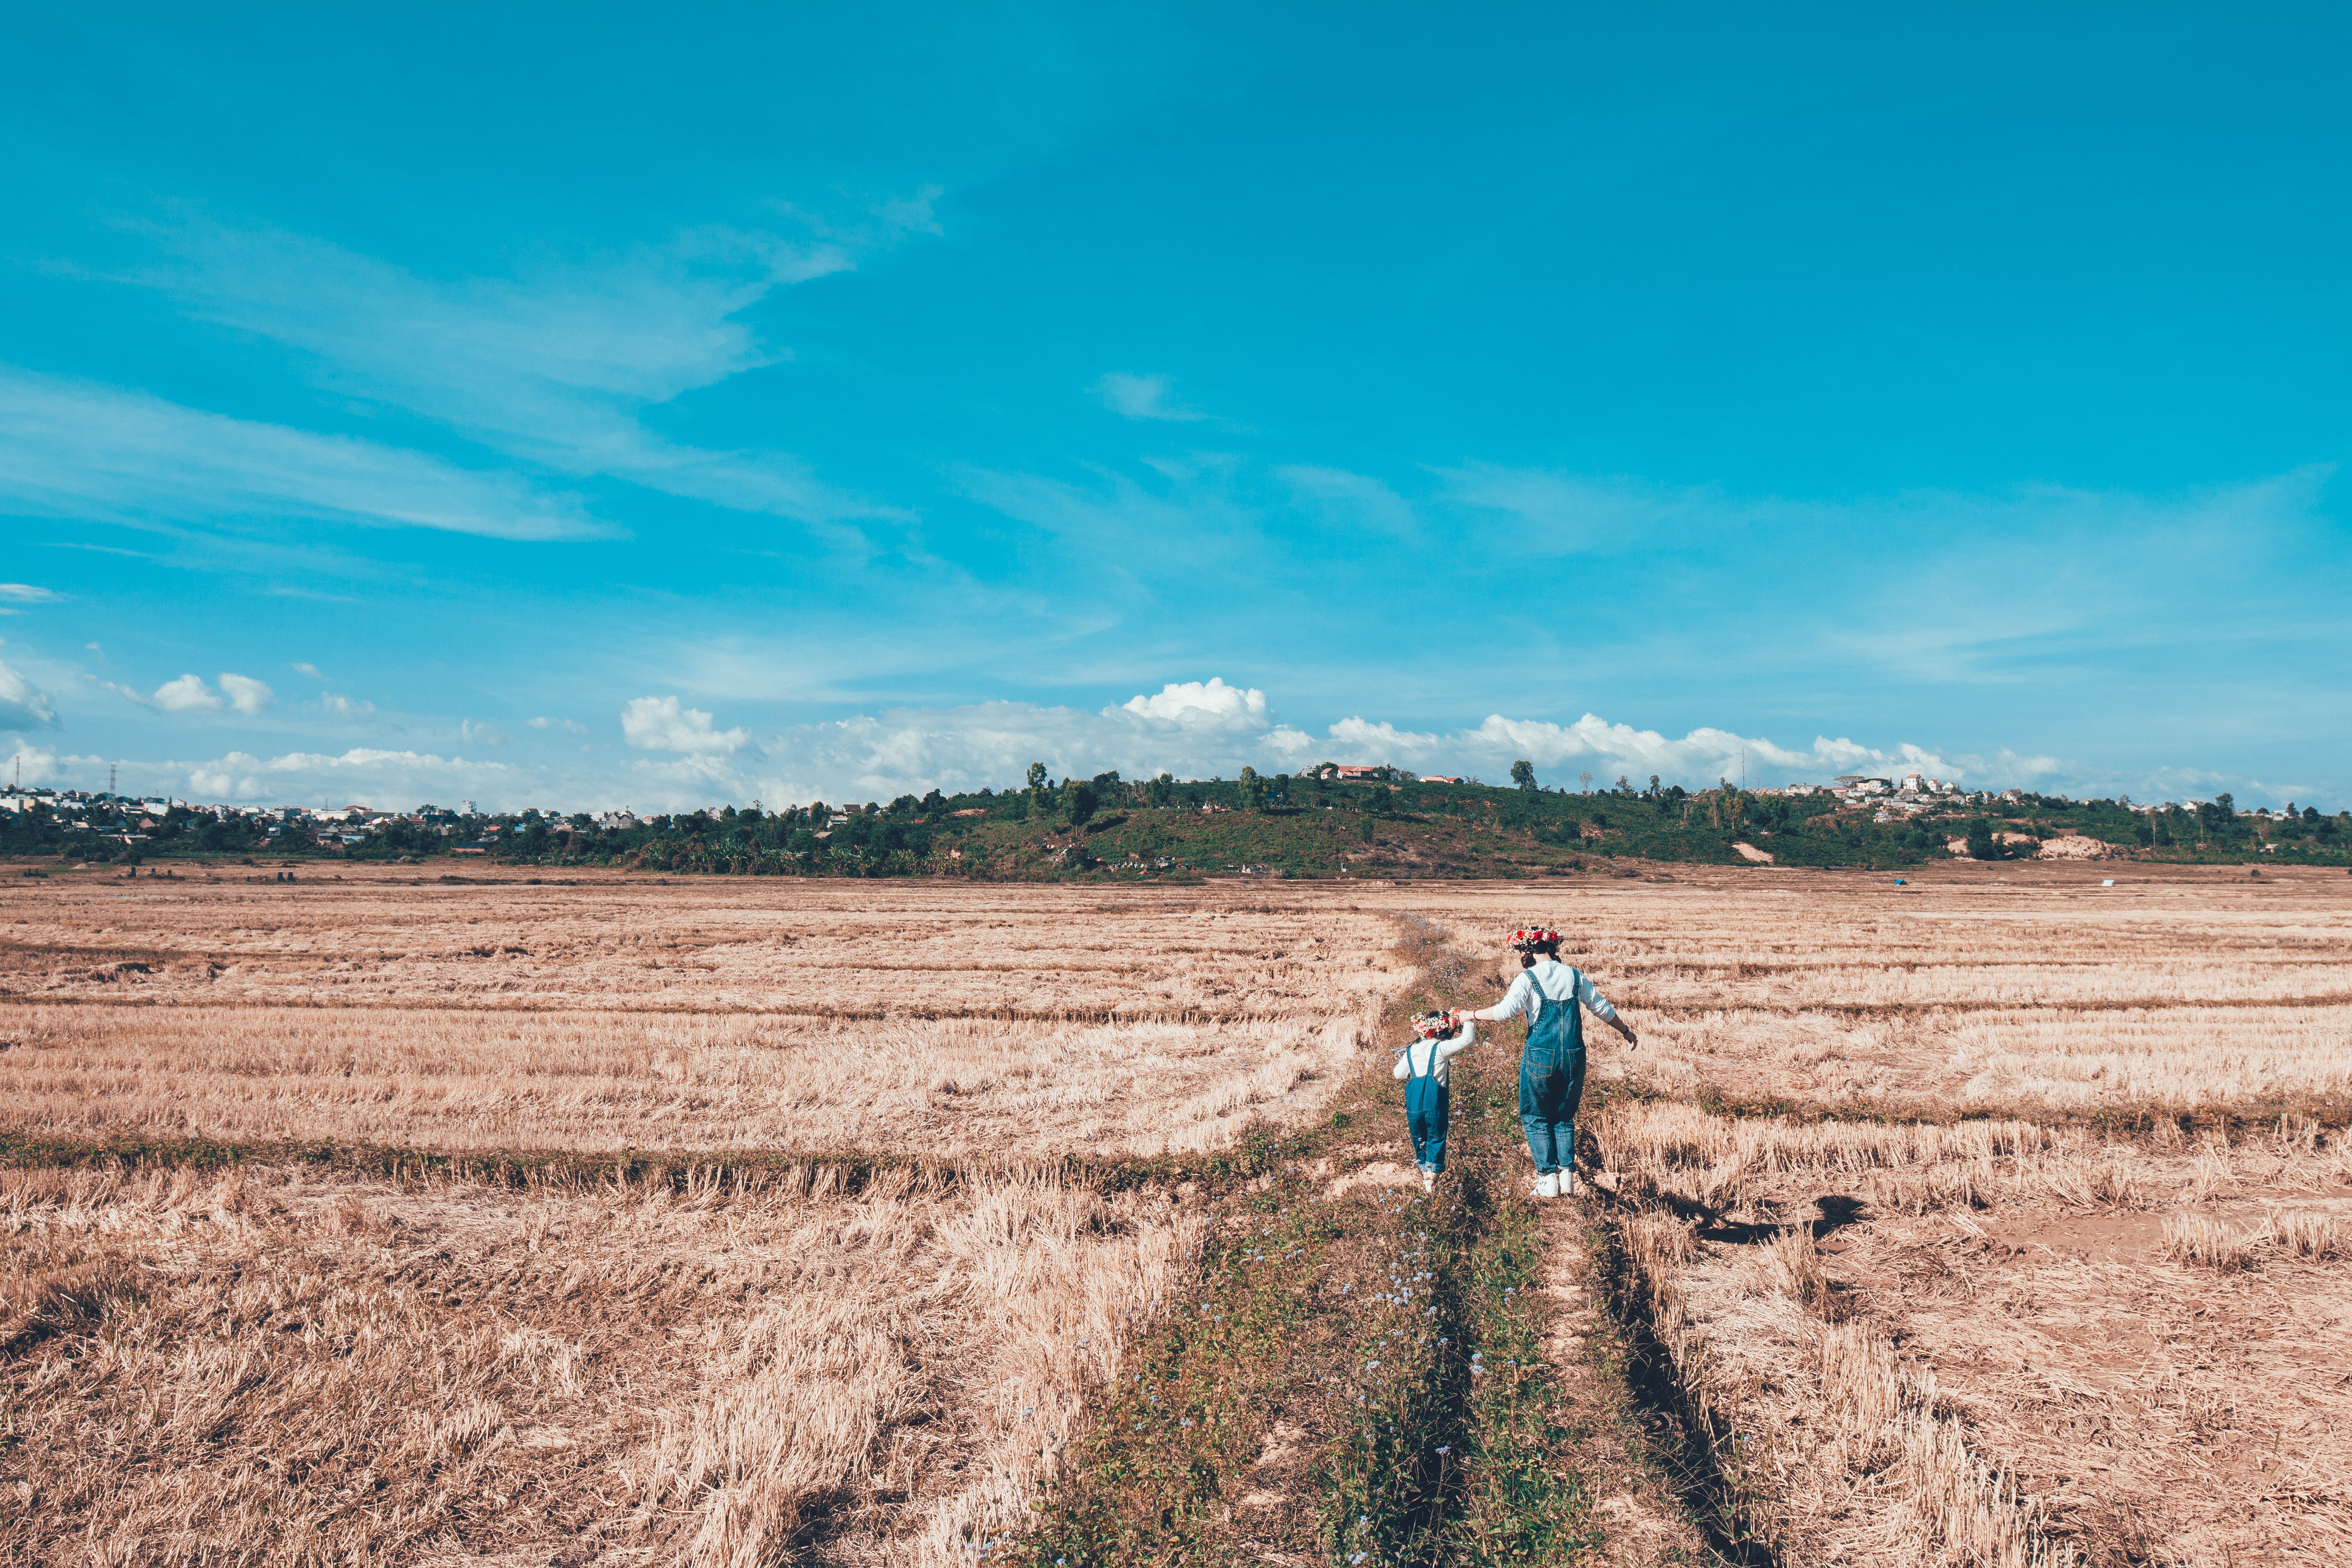
sky, field, soil, tree, farm, cloud, grass family, grassland, plain, ecoregion, rural area, grass, dirt road, landscape, agriculture, plant, photography, road, horizon, crop, steppe, prairie, vehicle, vacation, plantation